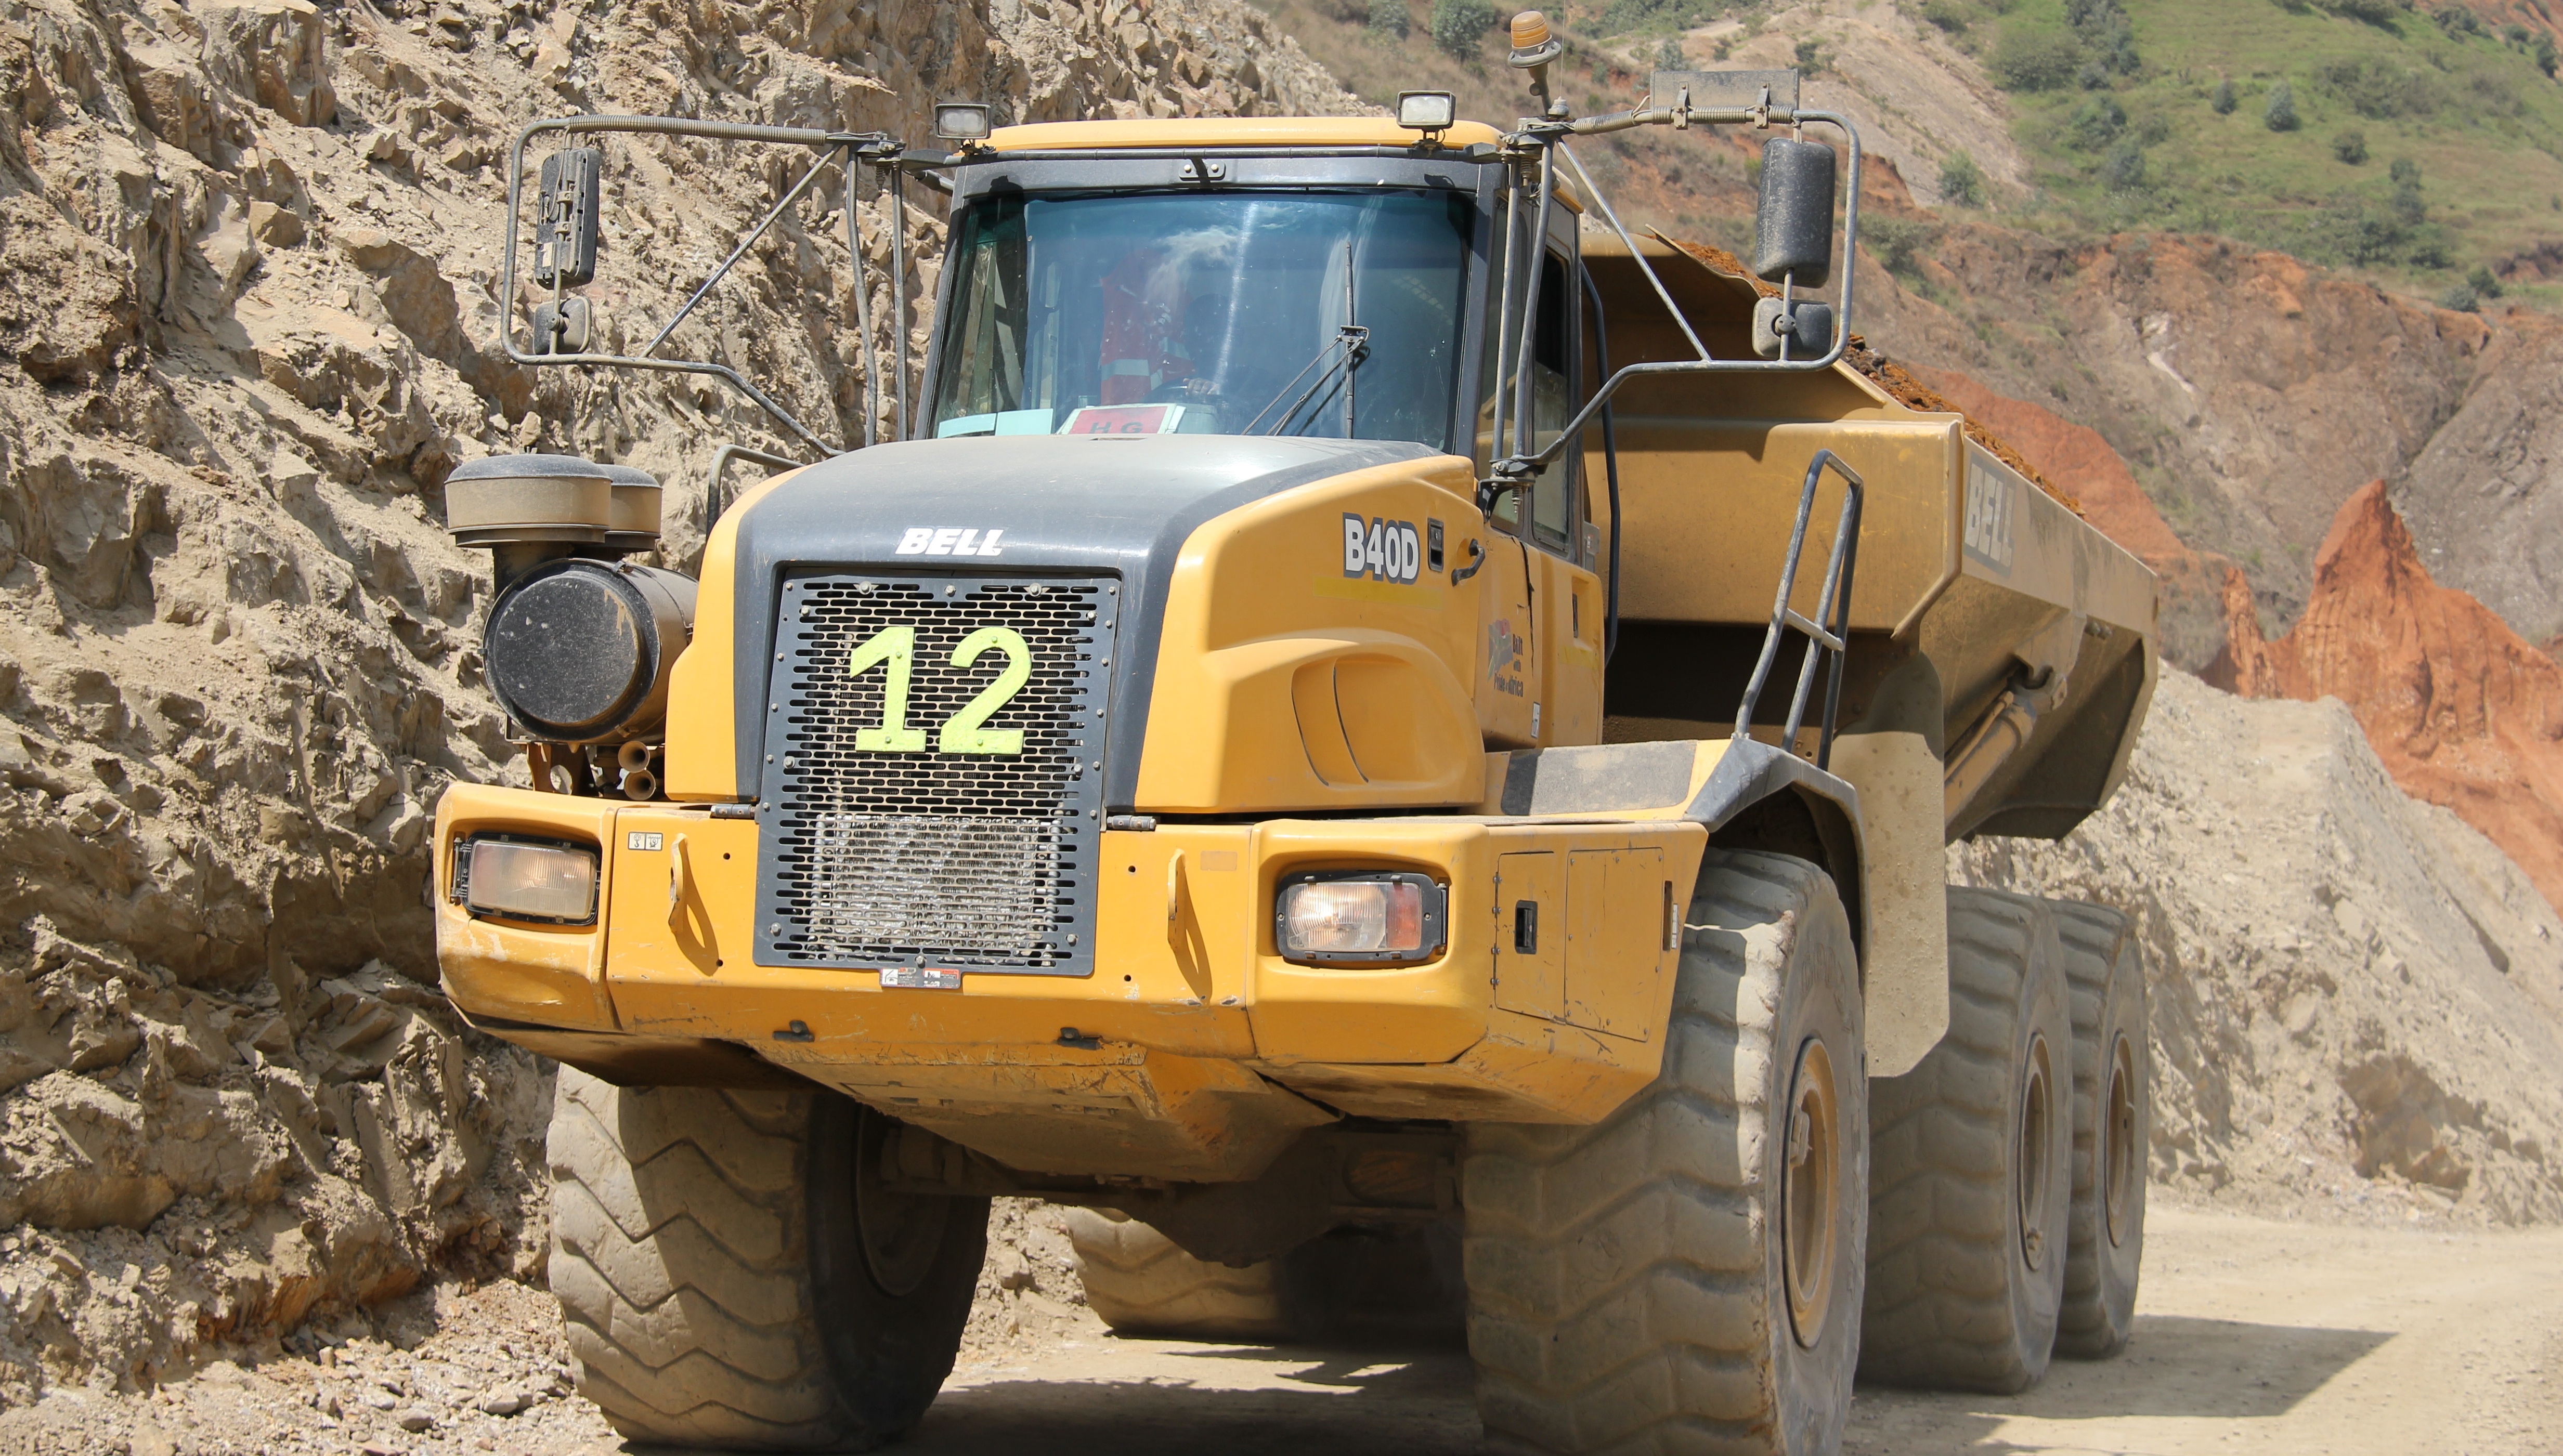
car, military, truck, vehicle, bulldozer, dump, mining, off road vehicle, construction equipment, land vehicle, automobile make, off roading, military vehicle